Lambda Upsilon Lambda

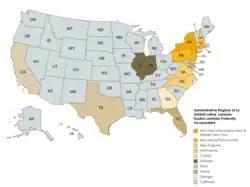
The twelve administrative regions of Lambda Upsilon Lambda Fraternity within the United States.

The fraternity has 81 undergraduate chapters and 17 graduate alumni professional chapters. Lambda Upsilon Lambda has the honorary "Pi Sigma chapter" reserved for deceased members of the fraternity.